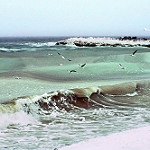
Label: sea